Joseph Ray Hodgson

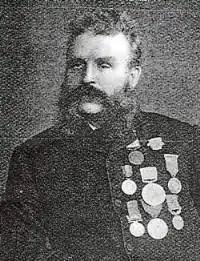

Joseph Ray Hodgson (3 October 1829—15 October 1908) was an Englishman hailed as a hero dozens of times after risking his life to save people from drowning, often during a winter storm in the North Sea. He was nicknamed "The Stormy Petrel", after the storm petrel seabird, because whenever a gale blew up, he could be seen on Sunderland pier searching the skyline for ships in distress in order that he might help. Hodgson was living and working in Sunderland at the same time as the diver, Harry Watts, who was also famed for saving lives.